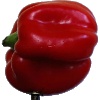
Label: Pepper Red 1